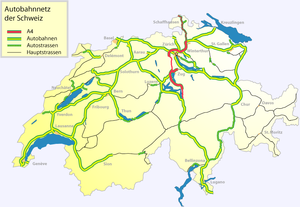
L'autoroute A4 est une autoroute de Suisse.